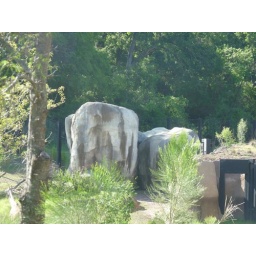
That rock on the left.... I clearly see an elephant in the design. See notes if you don't see it yourself.